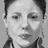
Emotion: neutral